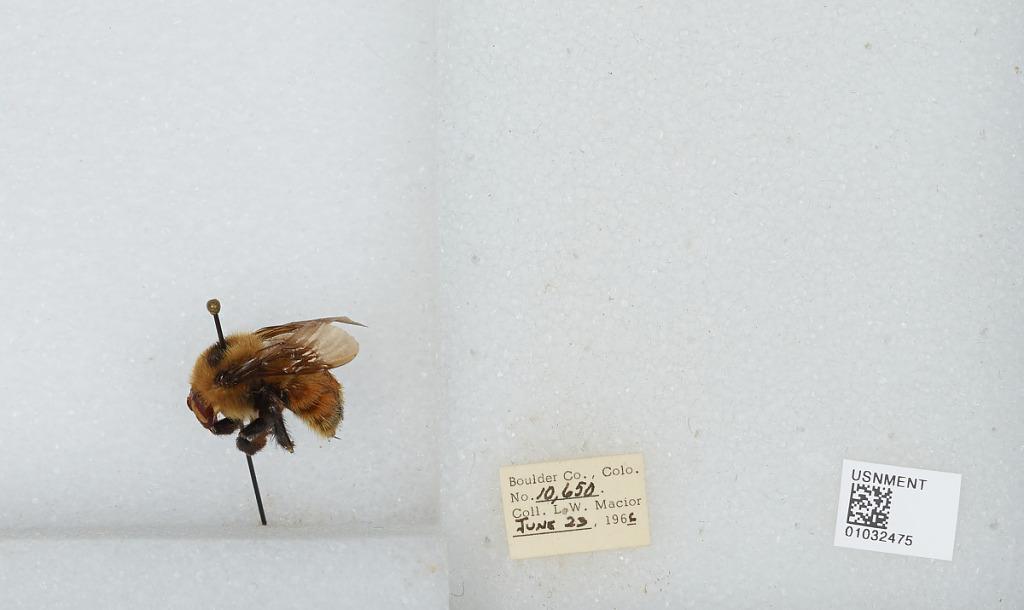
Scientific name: Bombus (Cullumanobombus) rufocinctus Cresson
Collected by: L. Macior
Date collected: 1966-6-23
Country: United States
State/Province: Colorado
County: Boulder
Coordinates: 40.015, -105.27